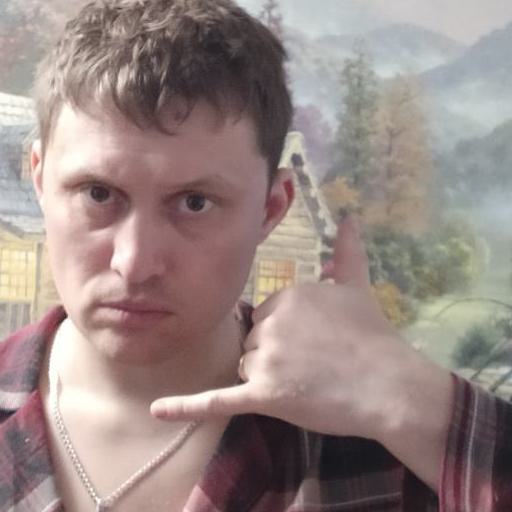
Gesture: call